S-50 (Manhattan Project)

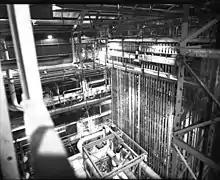
Dozens of pipes, like a giant organ

The Thermal Diffusion Process Building (F01) was a black structure long, wide, and high. There was one control room and one transfer room for each pair of racks, except for the final one, which had its own control and transfer rooms for training purposes. Four pumps drew per minute of cooling water from the Clinch River. Steam pumps were specially designed by Pacific Pumps Inc. The plant was designed to use the entire output of the K-25 powerhouse, but as K-25 stages came online there was competition for this. It was decided to build a new boiler plant. Twelve surplus boilers originally intended for destroyer escorts were acquired from the navy. The lower hot wall temperature due to the reduced steam pressure ( instead of the of the pilot plant) was compensated for by the ease of operation. Because they were oil-fired, a oil tank farm was added, with sufficient storage to operate the plant for 60 days. In addition to the Thermal Diffusion Process Building (F01) and the new steam plant (F06) buildings, structures in the S-50 area included the pumping station (F02), laboratories, a cafeteria, machine shop (F10), warehouses, a gas station, and a water treatment plant (F03).